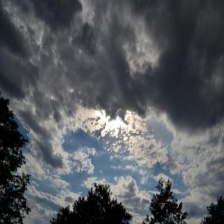
Cloud type: Stratus